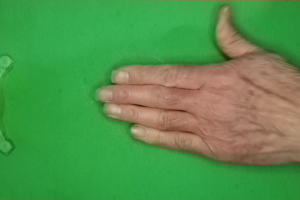
Label: paper